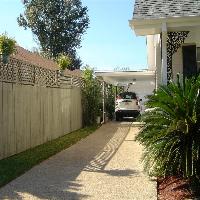
Weather: sun or clear